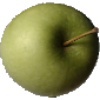
Label: Apple Granny Smith 1